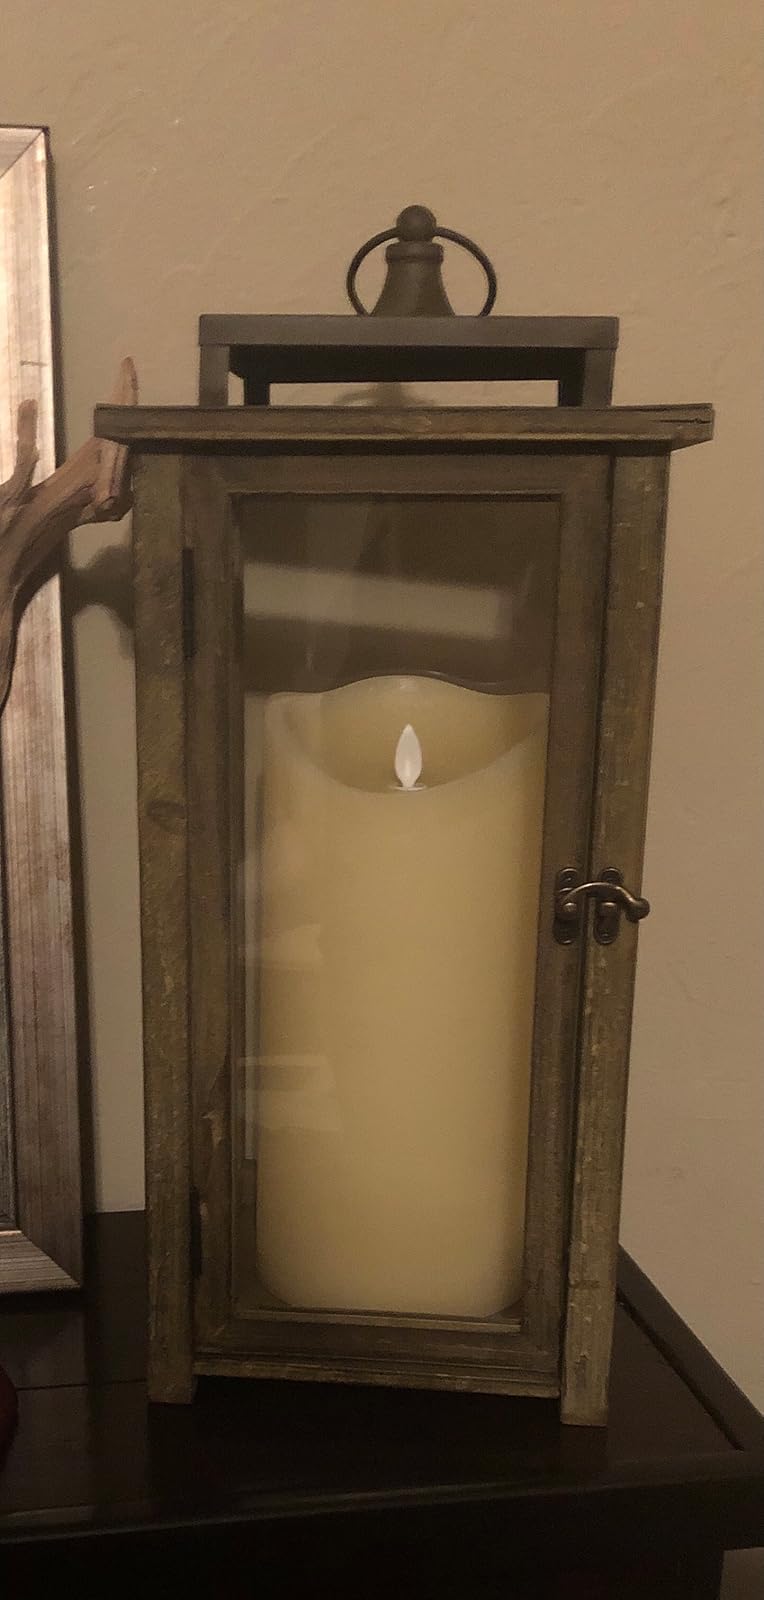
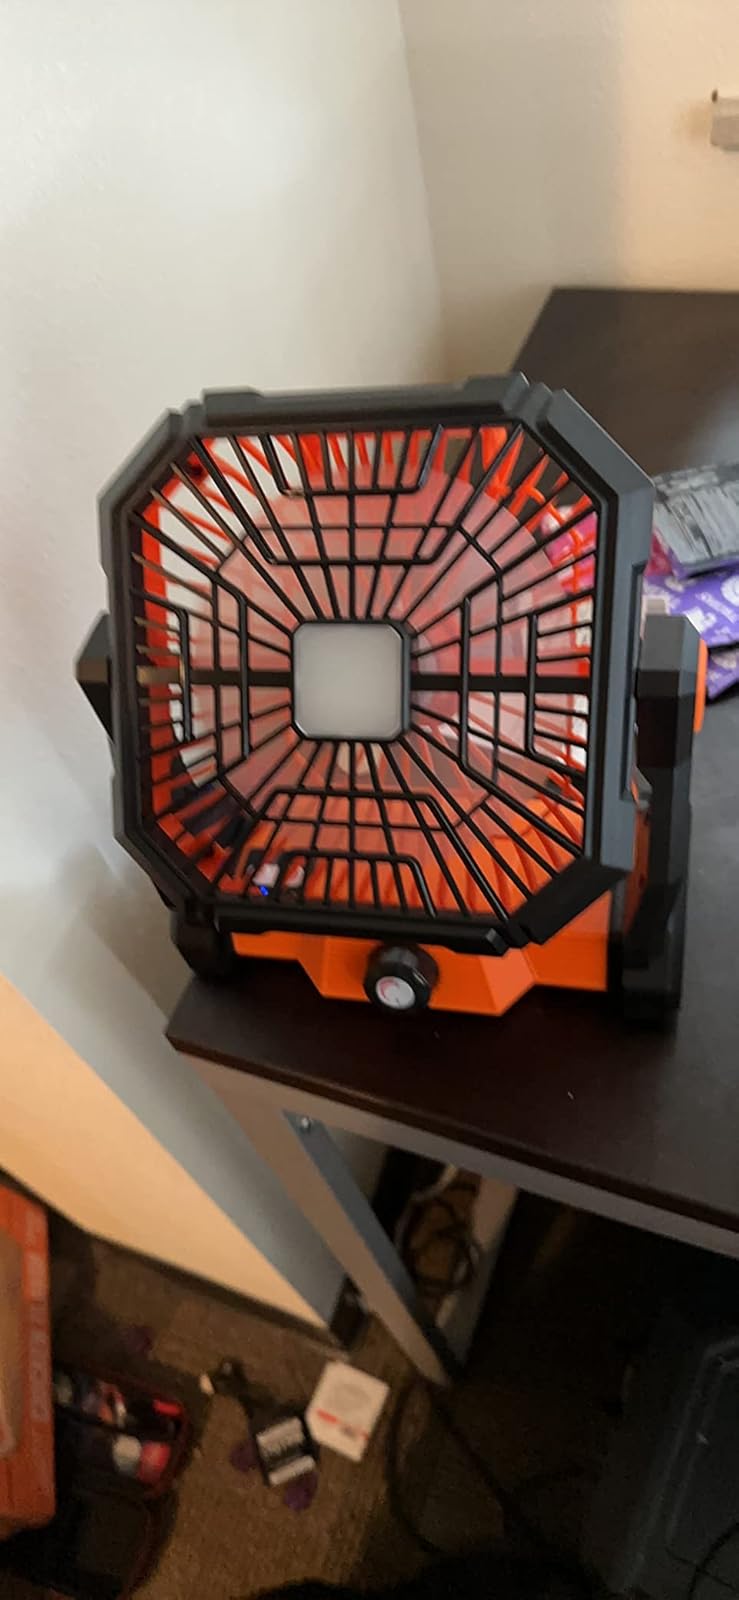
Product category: lantern
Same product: no